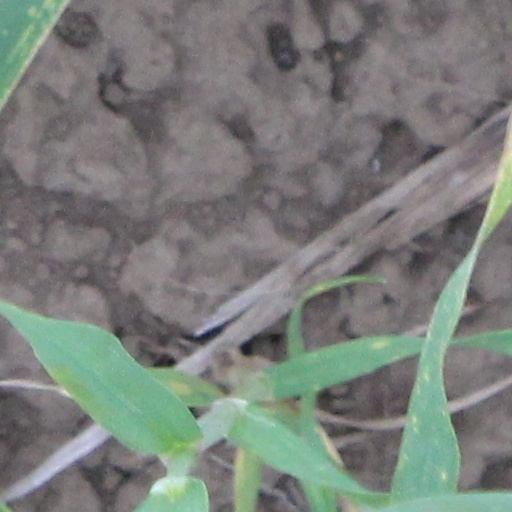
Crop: wheat